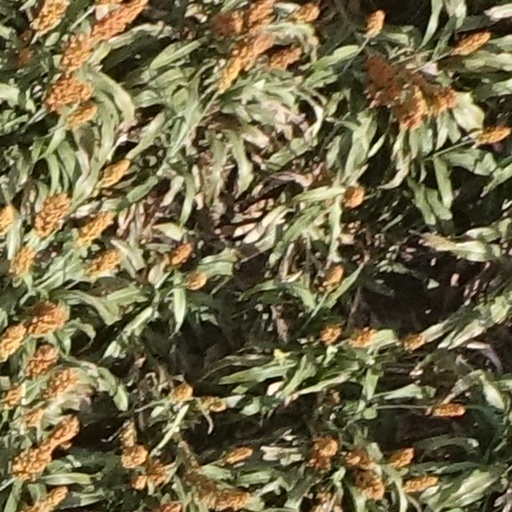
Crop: sorghum